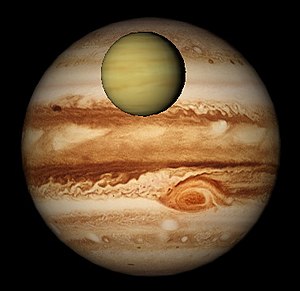
Astronomisk passage
Et billede af Venus, der passerer Jupiter, som det kunne have set ud d. 3. Januar 1818
Den astronomiske begivenhed, hvor to himmellegemer passerer hinanden set fra et bestemt punkt, kaldes en astronomisk passage. Eksempler er Merkurpassage og Venuspassage, hvor planeten passerer foran Solen.